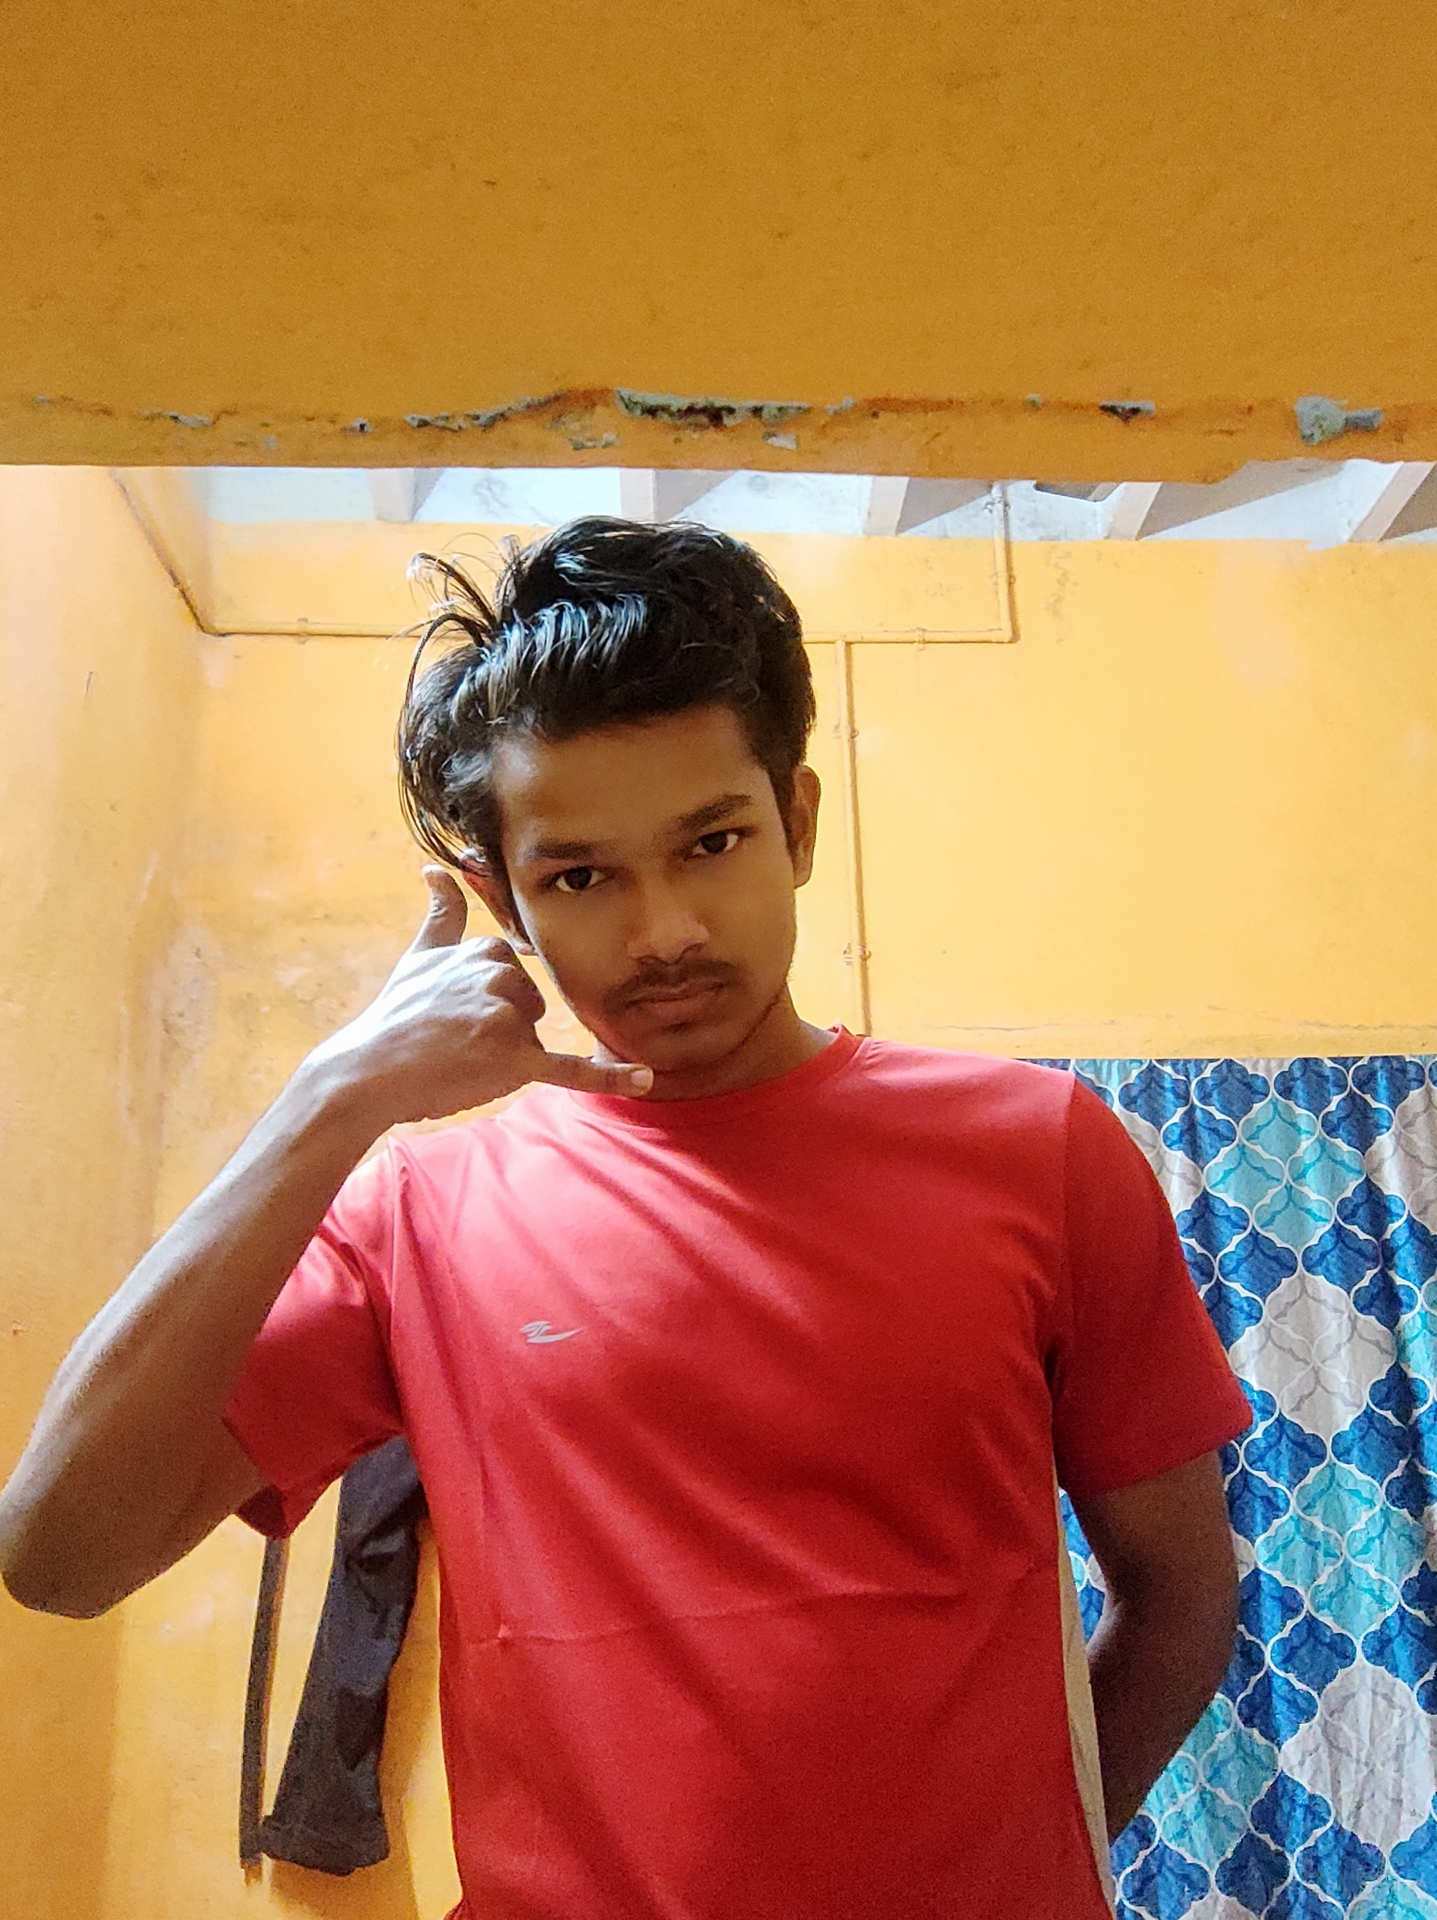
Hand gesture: call